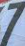
Number: 7